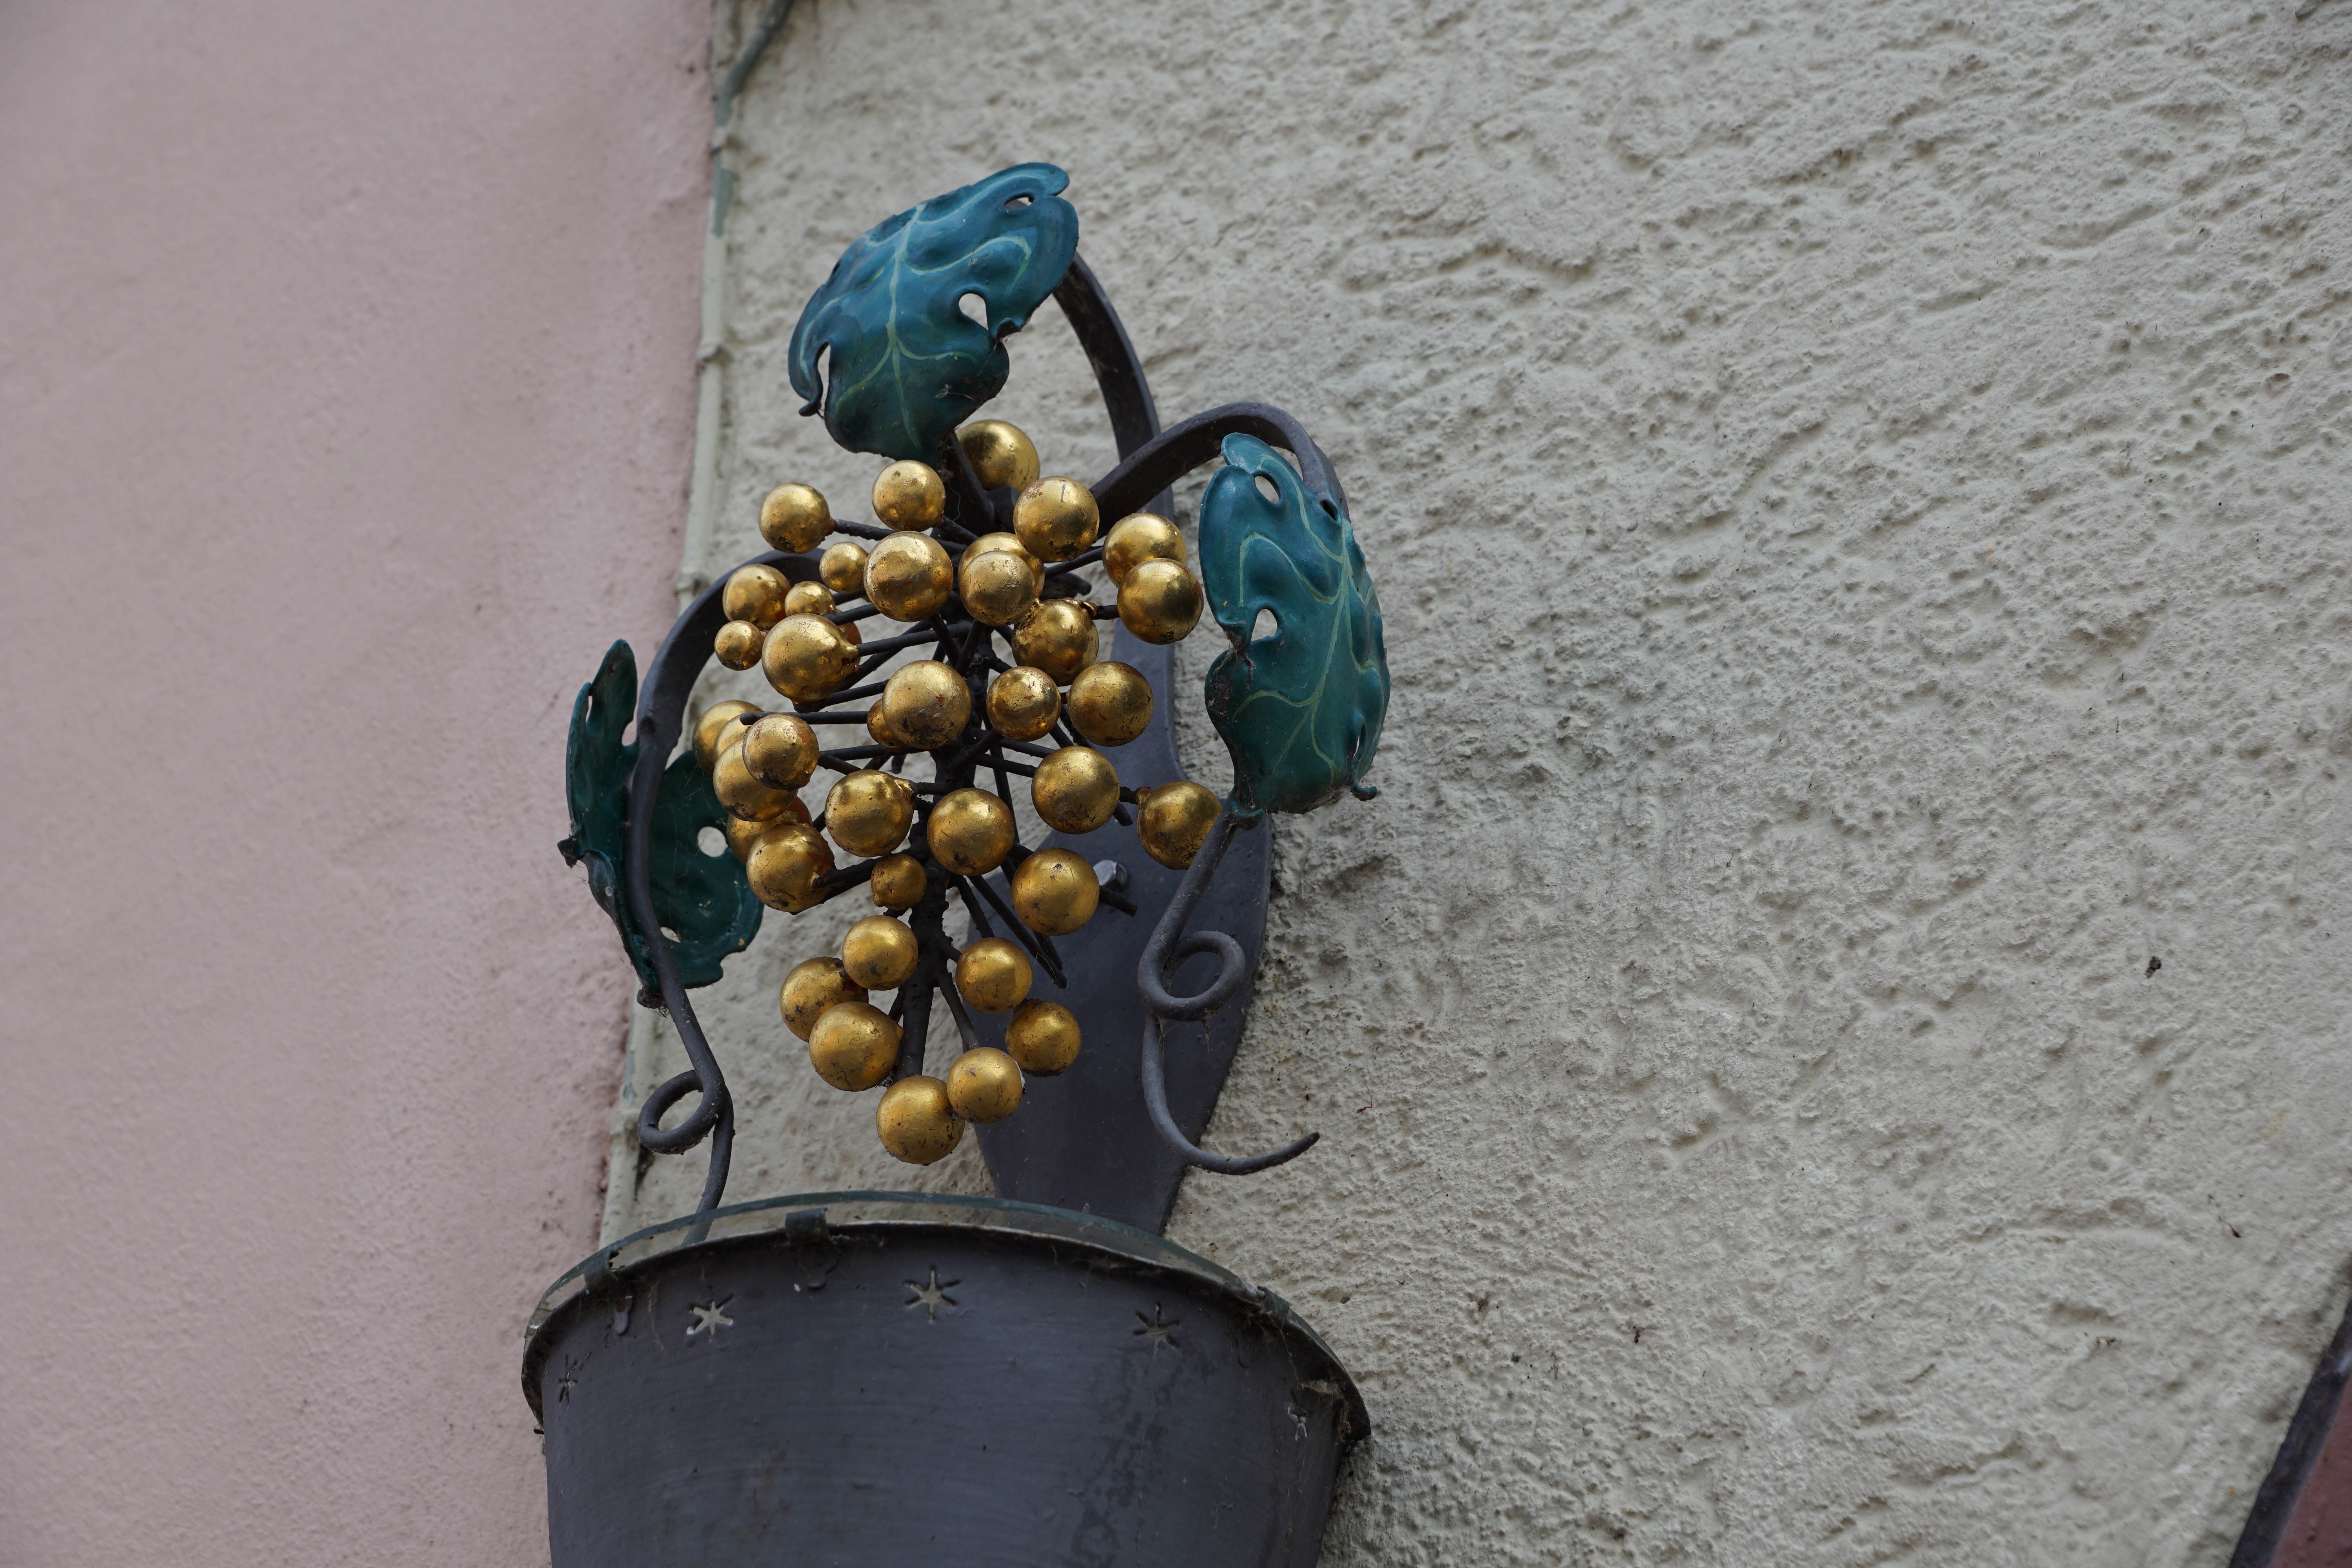
wine, fruit, wall, facade, blue, bead, eat, jewellery, sculpture, art, grapes, forge, vitamins, rottweil, fashion accessory